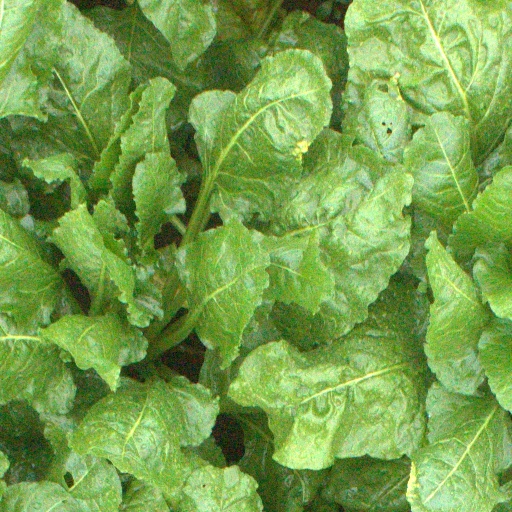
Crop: sugar beet